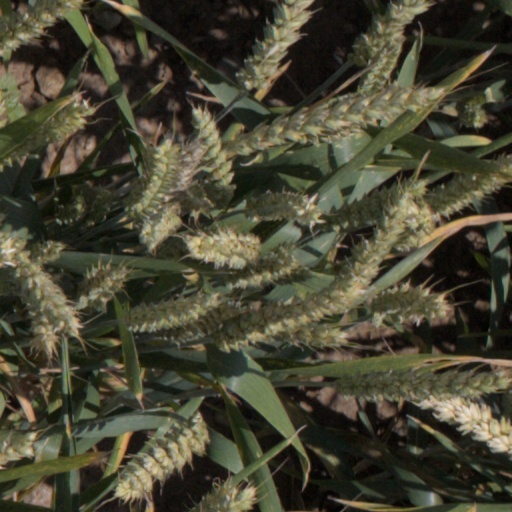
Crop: wheat